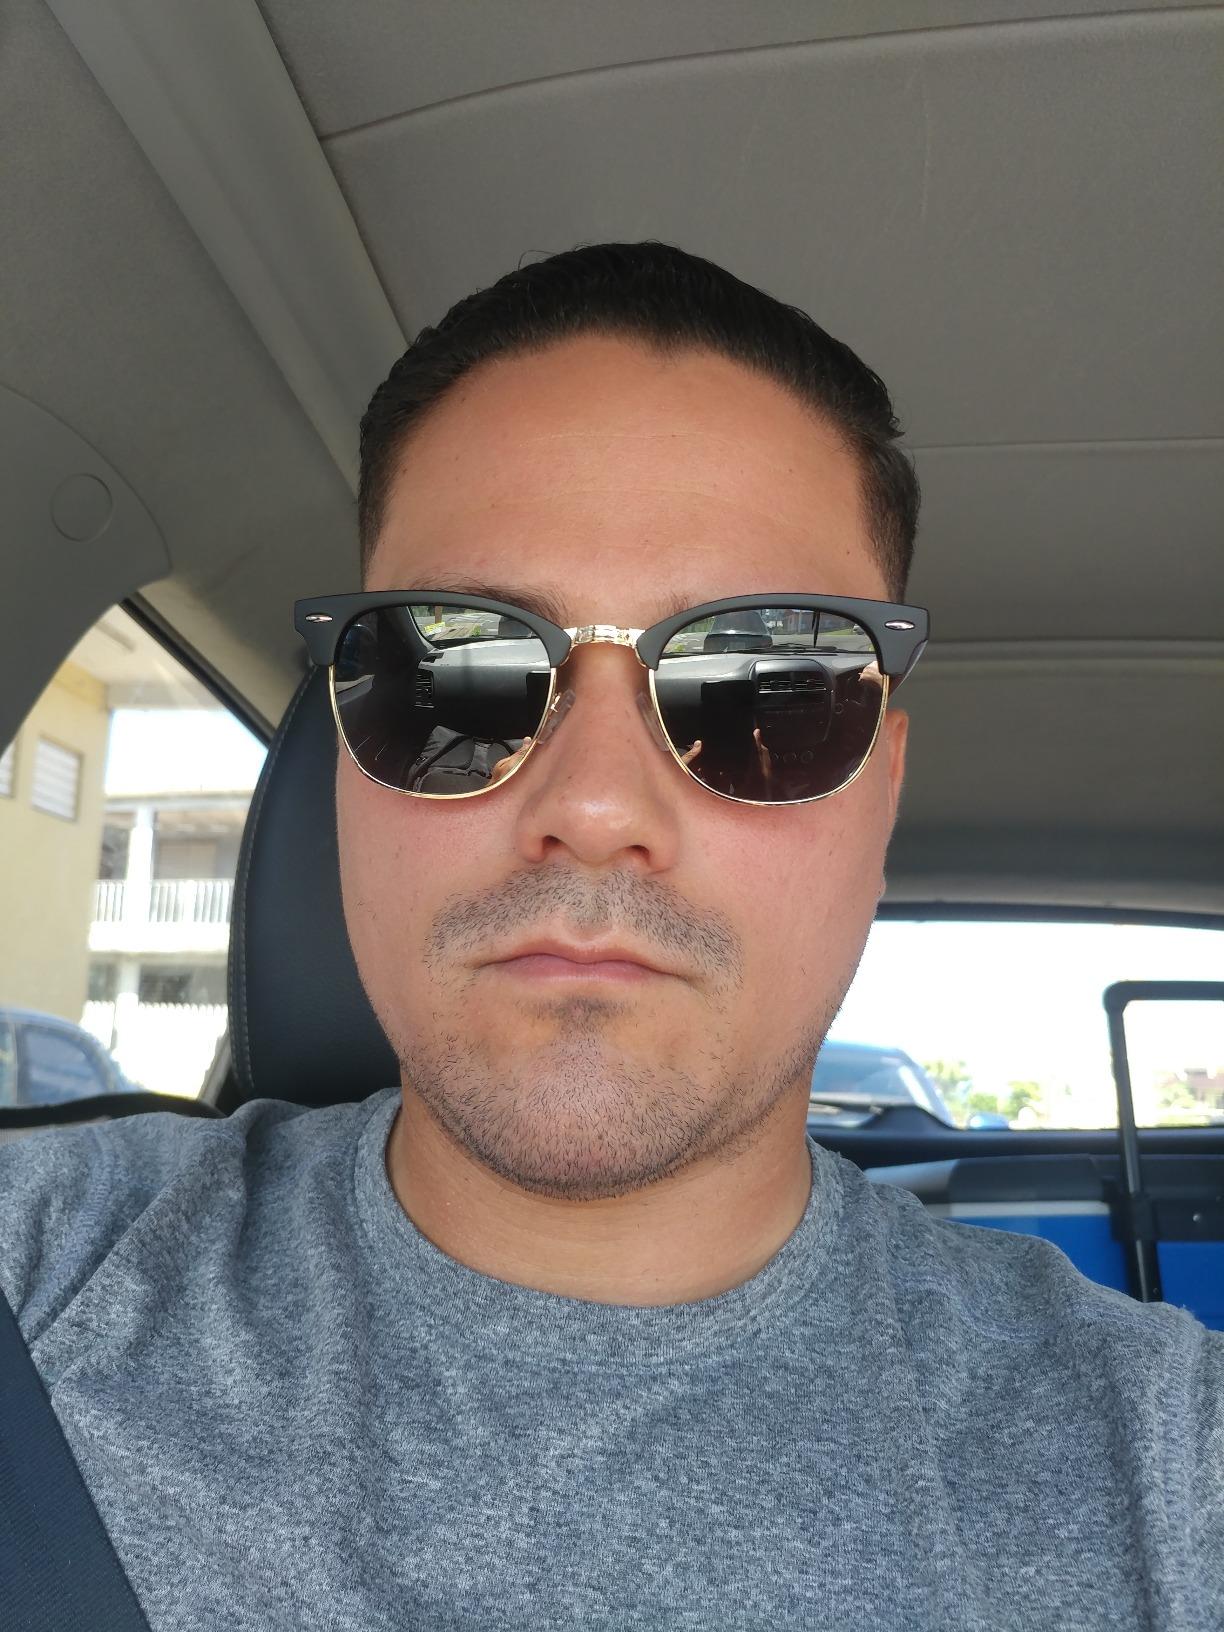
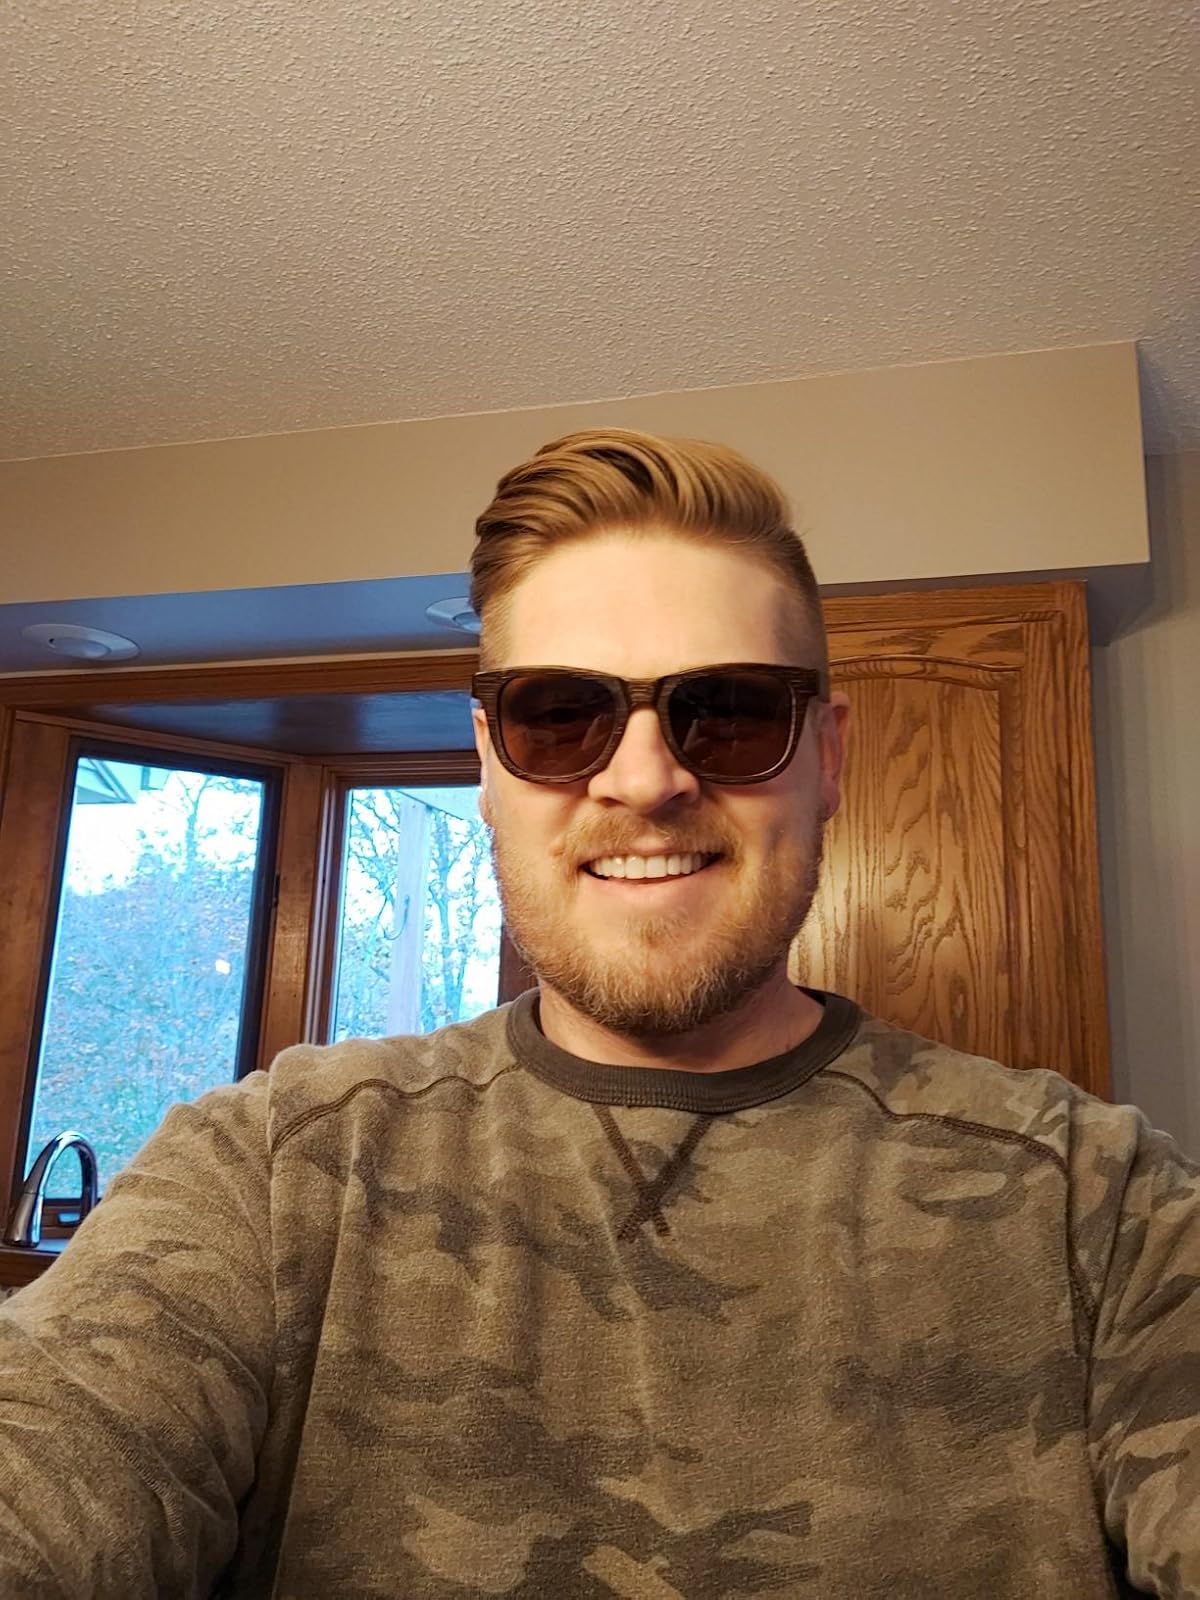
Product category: accessories_sunglasses
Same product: no